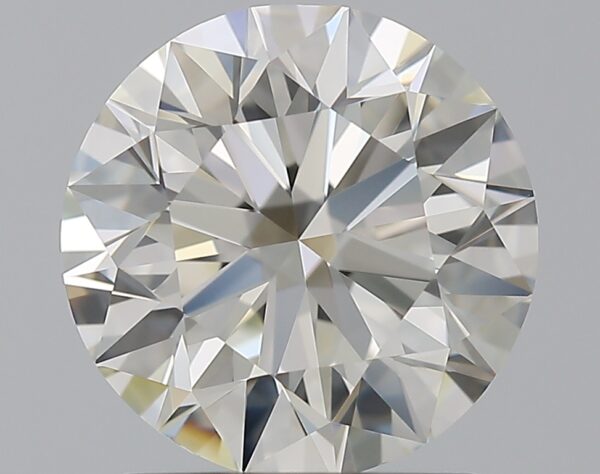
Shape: round
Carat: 1.7
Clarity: VS1
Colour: J
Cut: EX
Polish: EX
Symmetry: EX
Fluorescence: M
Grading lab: GIA
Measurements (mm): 7.56 x 7.61 x 4.73